Lie family of Pasilian

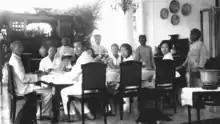
Lie Tien Nio, daughter of Majoor Lie Tjoe Hong, with her husband the statesman H. H. Kan (1881—1951) and their children

In the third generation, three members of the family rose to the officership. In 1866, Lie Tjoe Hong (1846 – 1896), son of -titulair Lie Pek Thay, was appointed der Chinezen of Lontar Tanara in succession to his uncle, the recently promoted Kapitein Lie Pek Hoat of Serang. He resigned in 1868, but in 1872 was reappointed to the Chinese Lieutenancy in Batavia with a seat on the Kong Koan [the Chinese Council], the highest Chinese organ of governance in the Indies. In 1876, he was promoted to Kapitein; then on February 18, 1879, he was appointed to succeed the outgoing Majoor Tan Tjoen Tiat as the third Majoor der Chinezen of Batavia and "ex officio" chairman of the Kong Koan.